Steven Universe

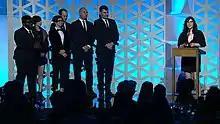
A group of adults on stage accepting an award.

During the pilot development, Sugar wrote and sketched a number of plot ideas that later became episodes. The series' initial premise focused mostly on Steven's human side, rather than his magic side, but the premise was later changed. Sugar developed the Gems' history in conjunction with the pilot episode. While the first season of the show introduced the human and Gem characters and their relationships, Sugar began to plot and explore second-season storylines involving the Crystal Gems. To make it easier, Sugar created a chart with taped printouts about a 2,000-year Gem and Earth history, with a number of events needing to be elaborated for production. Although the series' overall plot was established, the writers improvised to arrive at its ending; according to Matt Burnett, the storylines will be resolved by the series' end. Sugar wanted the series to focus on comedy and positivity before exploring controversial subjects involving the main characters, thinking it was "more honest" to begin the show with happiness instead of action or drama.